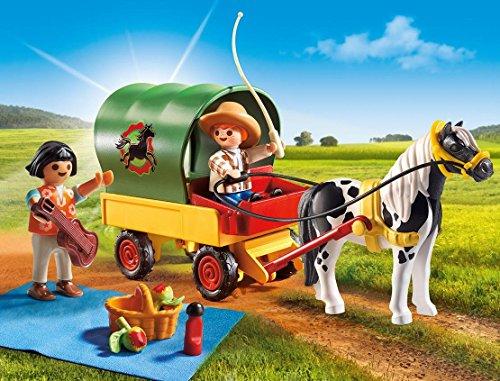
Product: PLAYMOBIL Picnic with Pony Wagon
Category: Toys & Games | Building Toys | Building Sets
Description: Take some time to enjoy an afternoon Picnic with Pony Wagon.
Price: $12.99
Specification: ProductDimensions:2.8x9.8x7.4inches|ItemWeight:3.52ounces|ShippingWeight:7ounces(Viewshippingratesandpolicies)|DomesticShipping:ItemcanbeshippedwithinU.S.|InternationalShipping:ThisitemcanbeshippedtoselectcountriesoutsideoftheU.S.LearnMore|ASIN:B01B139FC8|Itemmodelnumber:5686|Manufacturerrecommendedage:4-10years